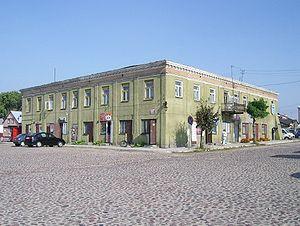
Hôtel de ville de Żelechów, Pologne. Polski: Ratusz w Żelechowie.